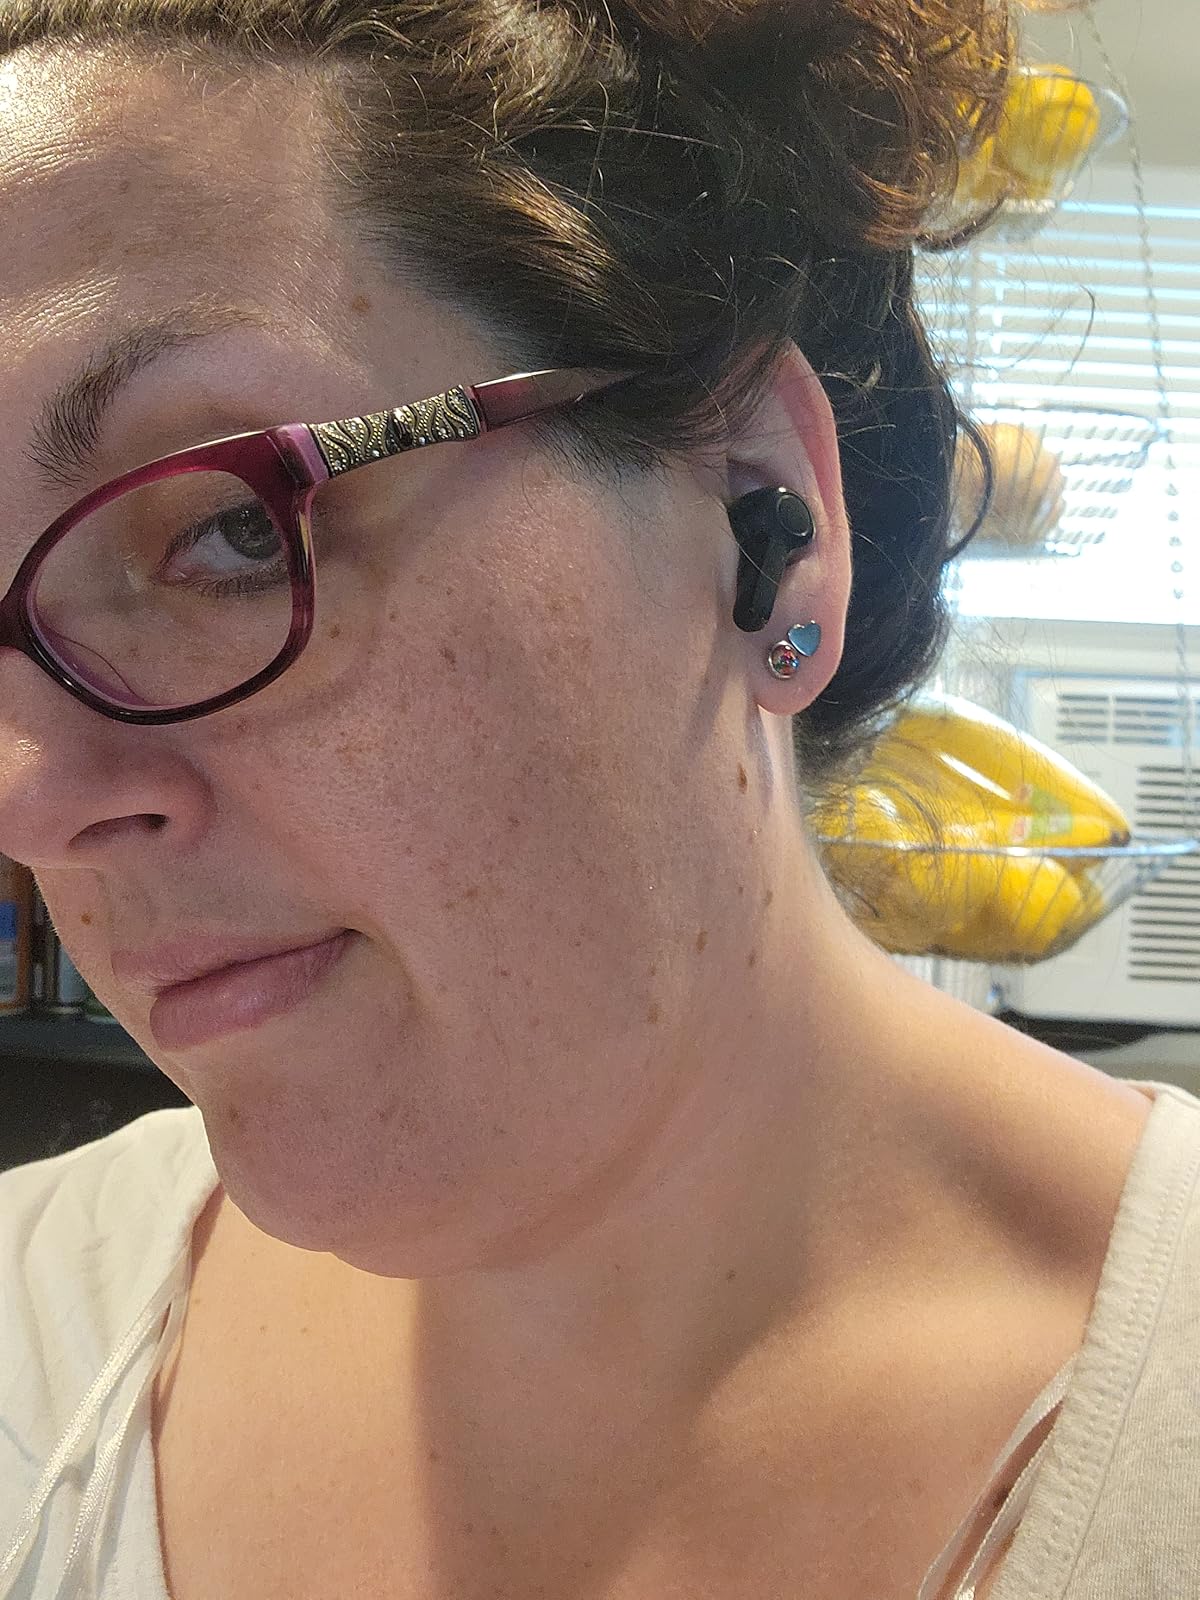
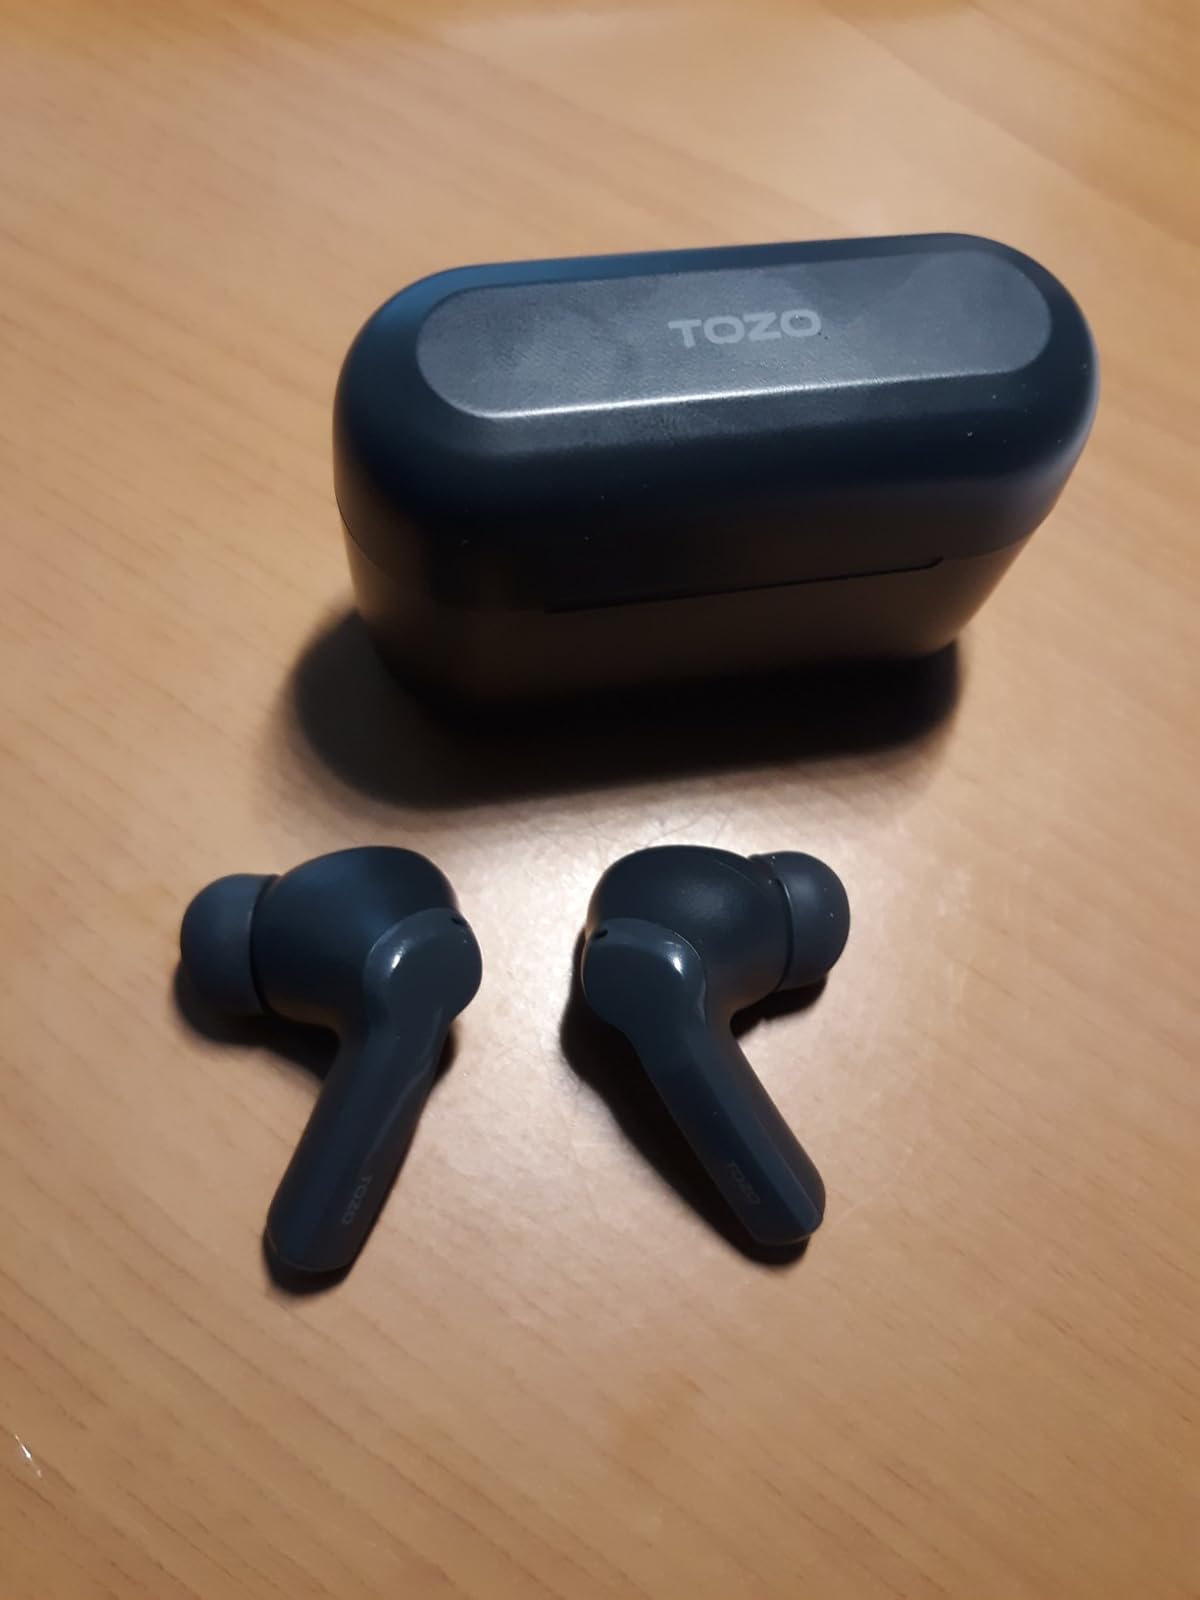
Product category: earbuds
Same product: no